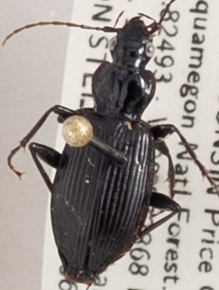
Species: Platynus decentis
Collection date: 2019-06-11
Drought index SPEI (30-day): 0.904
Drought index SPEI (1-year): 2.09
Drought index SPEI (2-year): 1.594